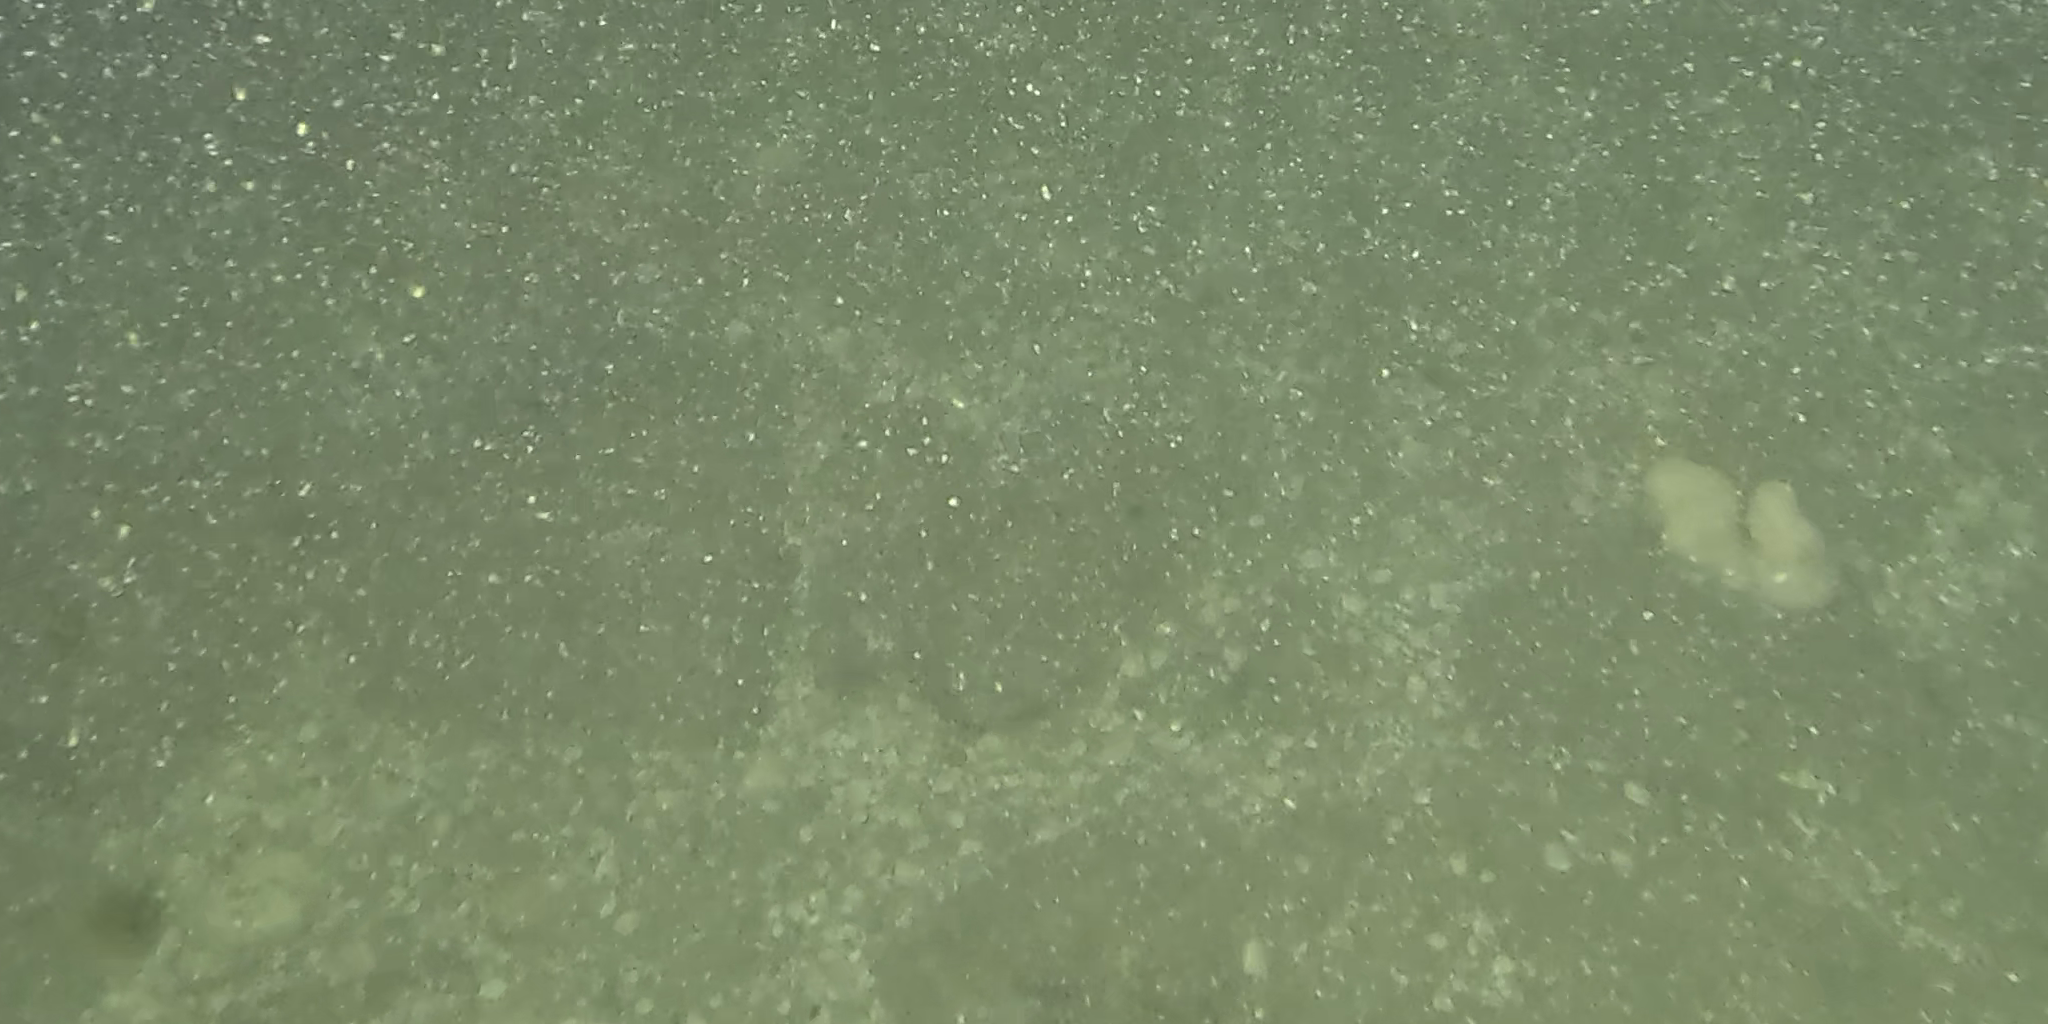
Seabed habitat: stone